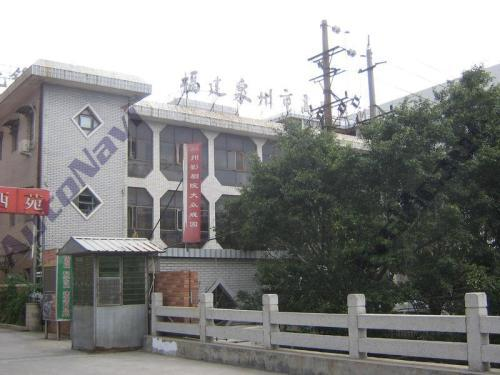
地标名称：福建泉州市高甲戏剧团
所在城市：泉州市·丰泽区